David C. Geary

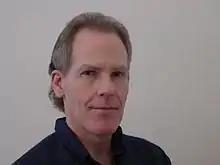
David C. Geary

David Cyril Geary (born June 7, 1957, in Providence, Rhode Island) is an American cognitive developmental and evolutionary psychologist with interests in mathematical learning and sex differences. He is currently a Curators' Professor and Thomas Jefferson Fellow in the Department of Psychological Sciences and Interdisciplinary Neuroscience Program at the University of Missouri in Columbia.